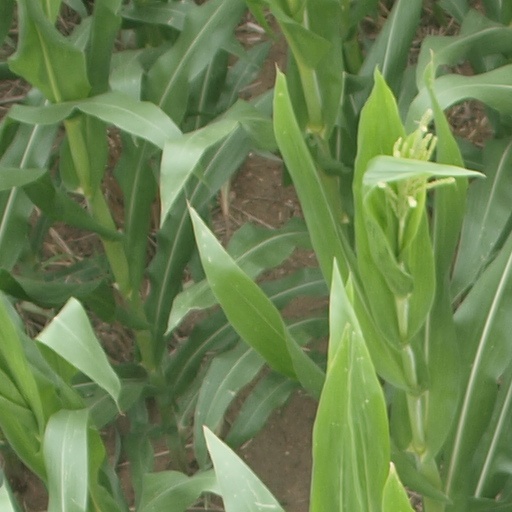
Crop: maize; corn